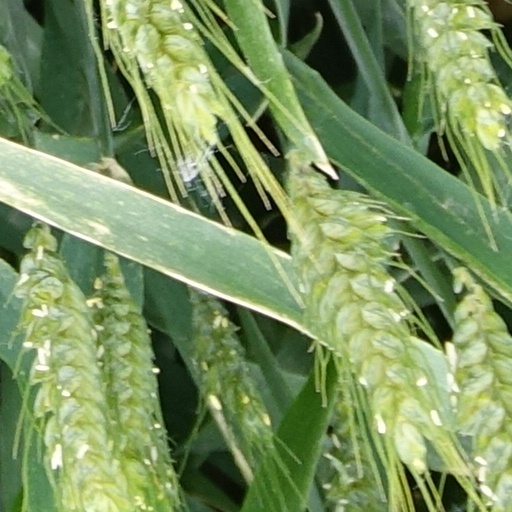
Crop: wheat